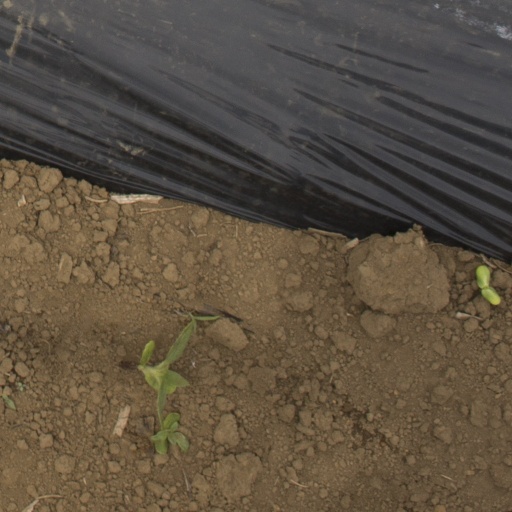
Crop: Jerusalem artichoke